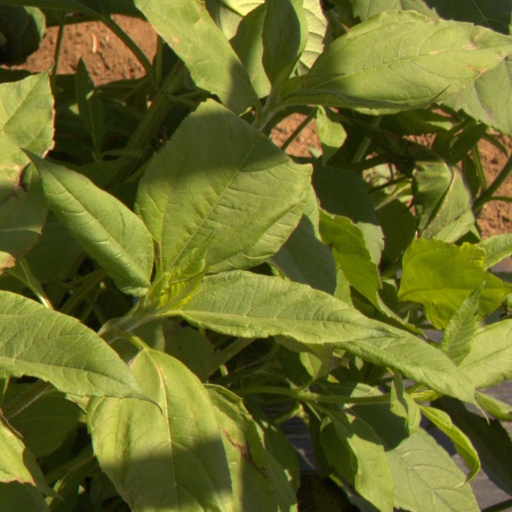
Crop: Jerusalem artichoke